Fridtjovhamna

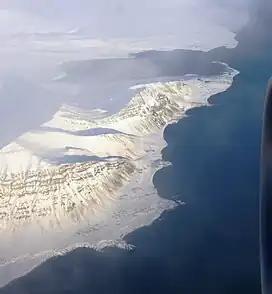

Fridtjovhamna is a bay at the northern side of Van Mijenfjorden in Nordenskiöld Land at Spitsbergen, Svalbard. It has a length of about 2.5 kilometers, and is formed by the glacier Fridtjovbreen. It is named after a hunting vessel which was used during Torell's expedition to Spitsbergen. Fridtjovhamna is included in the Nordenskiöld Land National Park.